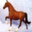
Label: horse